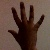
The image shows a hand gesture representing the number 5 in Indian Sign Language.